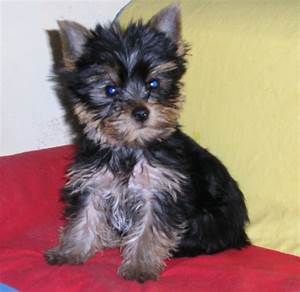
Label: dog